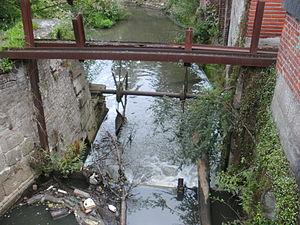
Erpe est une section de la commune belge d'Erpe-Mere dans le Denderstreek sur le Molenbeek-Ter Erpenbeek située en Région flamande dans la province de Flandre-Orientale.
Le Molenbeek-Ter Erpenbeek appelé localement Molenbeek est un ruisseau de 25 km de long, situé dans le Denderstreek, en Belgique. C'est un affluent de la Dendre. Le Molenbeek prend sa source à Godveerdegem et se jette dans la Dendre à Hofstade.